Onatsu and Seijuro

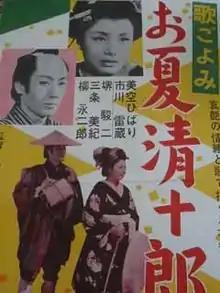
Japanese movie poster

Onatsu and Seijuro is a 1954 black-and-white Japanese film directed by Taizo Fuyushima.